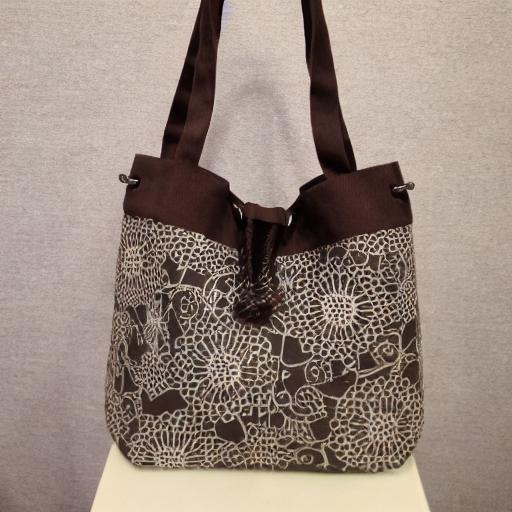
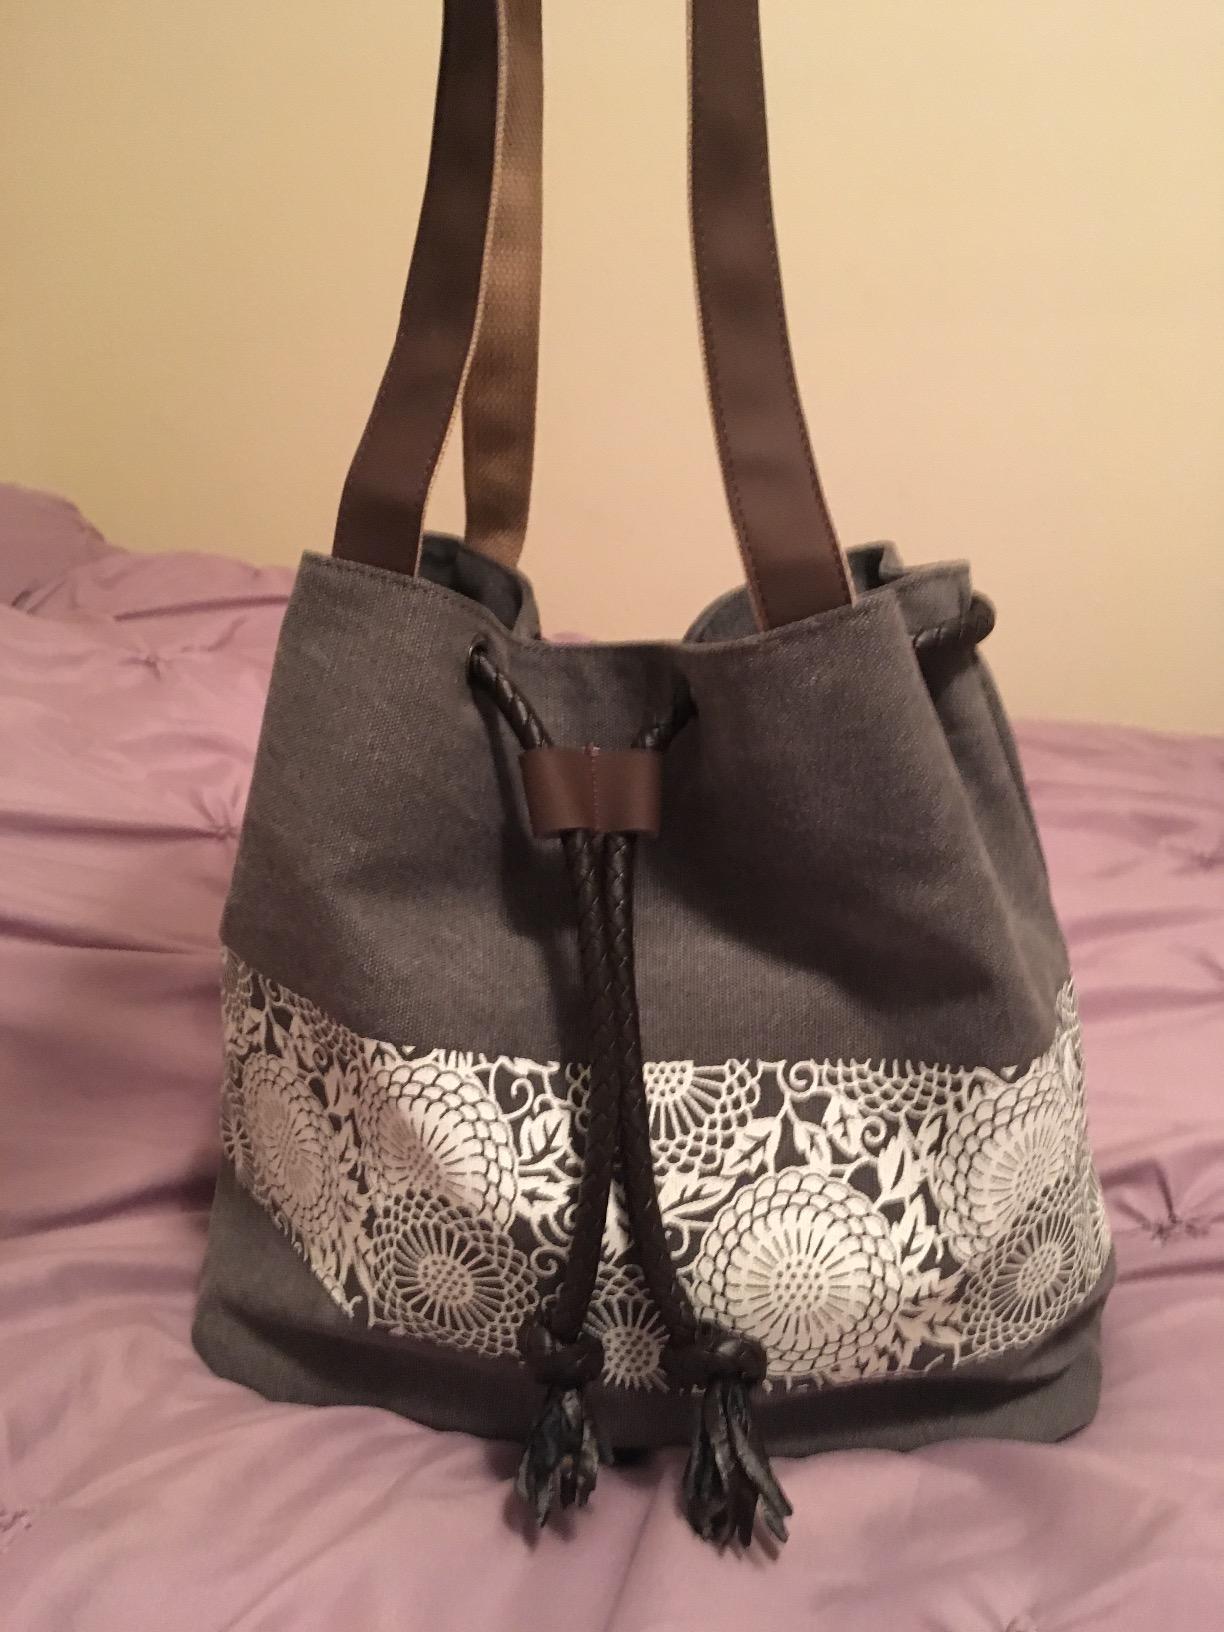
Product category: accessories_handbag
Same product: no